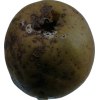
Label: pear